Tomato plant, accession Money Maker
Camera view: horizontal (90 deg, fisheye); turntable rotation: 240 degrees
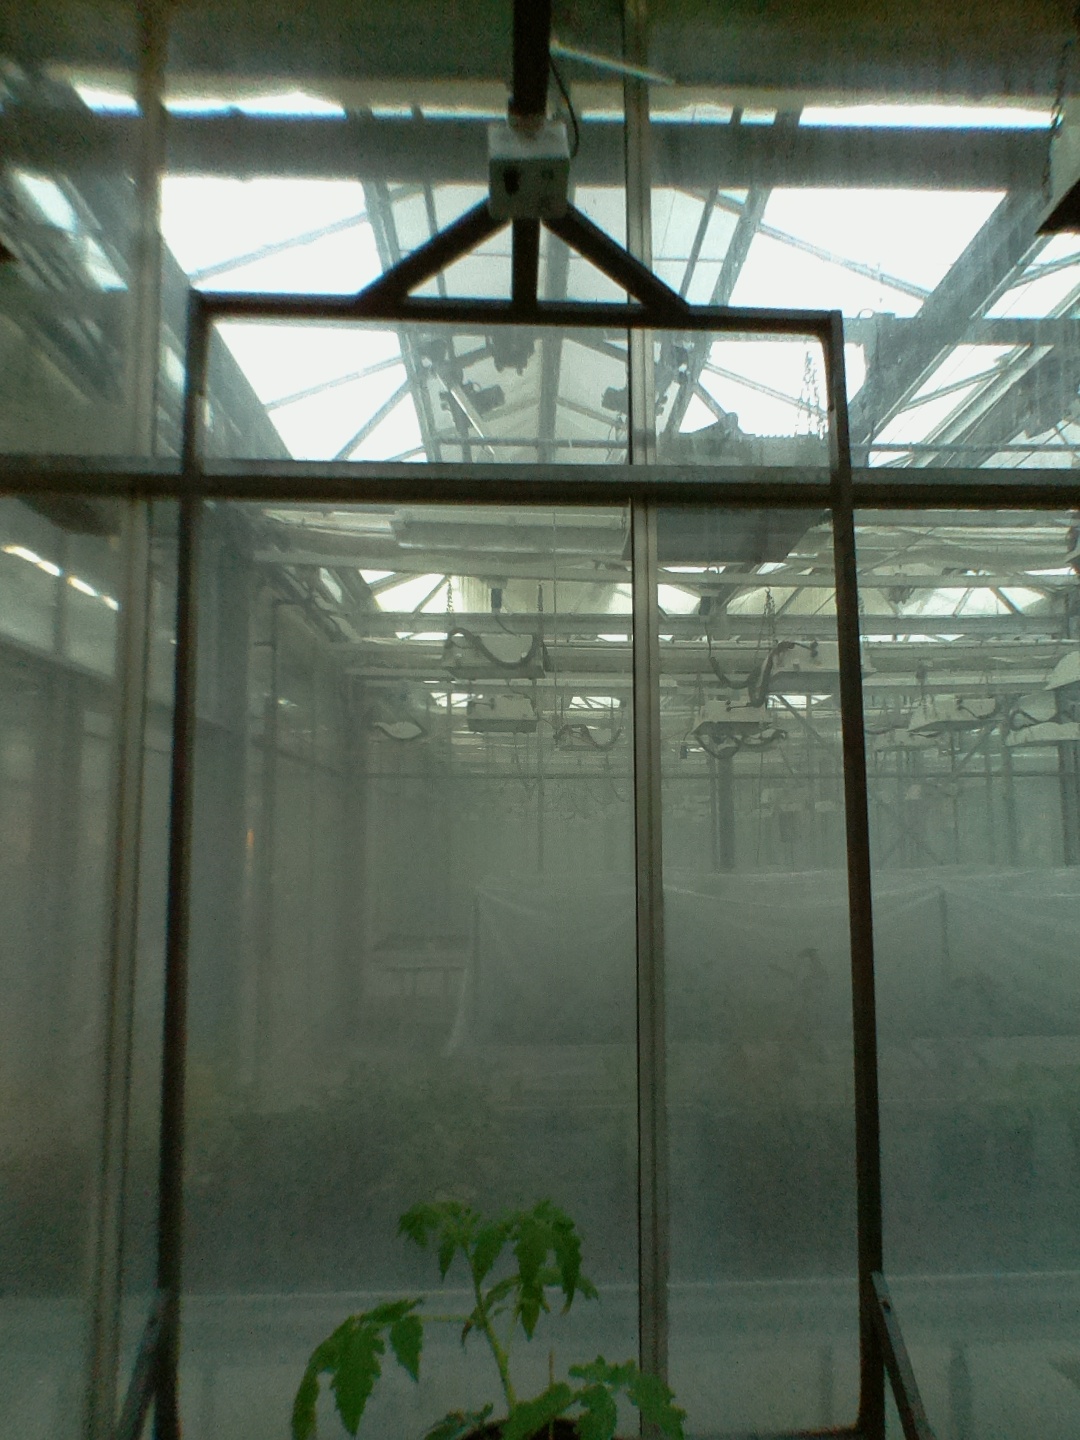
BBCH growth stage 13: 6 of true leaves visible